Nucleic acid notation

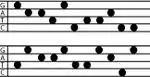
The Stave Projection uses spatially distributed dots to enhance the legibility of DNA sequences.

In 1986, Cowin et al. described a novel method for visualizing DNA sequence known as the Stave Projection. Their strategy was to encode nucleotides as circles on series of horizontal bars akin to notes on musical stave. As illustrated in Figure 1, each gap on the five-line staff corresponded to one of the four DNA bases. The spatial distribution of the circles made it far easier to distinguish individual bases and compare genetic sequences than IUPAC-encoded data.